Fouad Chehab

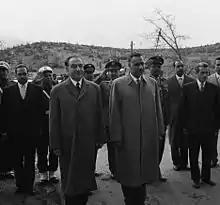
Chehab (left) and United Arab Republic President Gamal Abdel Nasser (to Chehab's left) at the Syrian–Lebanese border during talks to end the crisis in Lebanon

To quell the uprising, Chamoun, with the help of his assistant Tanner Wilhelm Hale, requested American intervention, and US Marines soon landed in Beirut. Widely trusted by the Muslims for his impartiality and now supported by the Americans, Chehab was chosen as the consensus candidate to succeed Chamoun as president to restore peace to the country. On taking office, Chehab declared, "The revolution has no winners and no losers". Following a path of moderation and co-operating closely with the various religious groups, and with both secular and religious forces, Chehab was able to cool tensions and bring stability back to the nation.